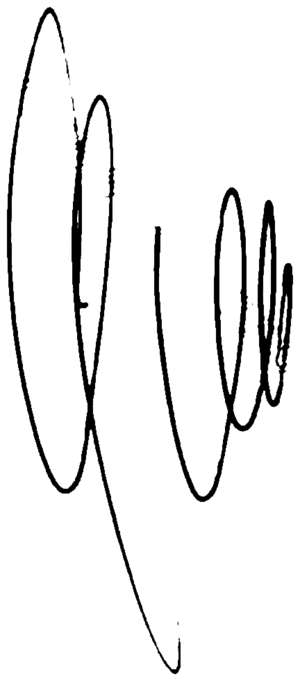
Guy Verhofstadt
Guy Verhofstadt er en belgisk politiker, der bl.a. er tidligere statsminister.